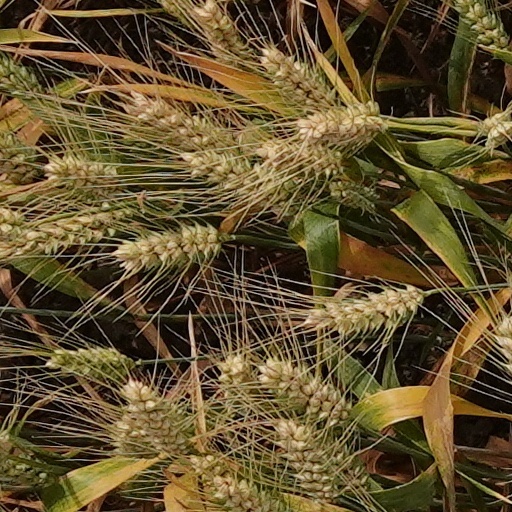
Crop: wheat